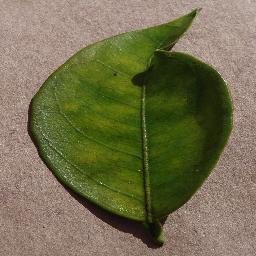
Label: Orange___Haunglongbing_(Citrus_greening)